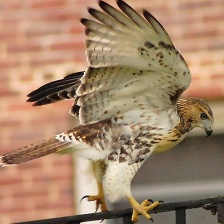
Species: RED TAILED HAWK
Scientific name: BUTEO JAMAICENSIS